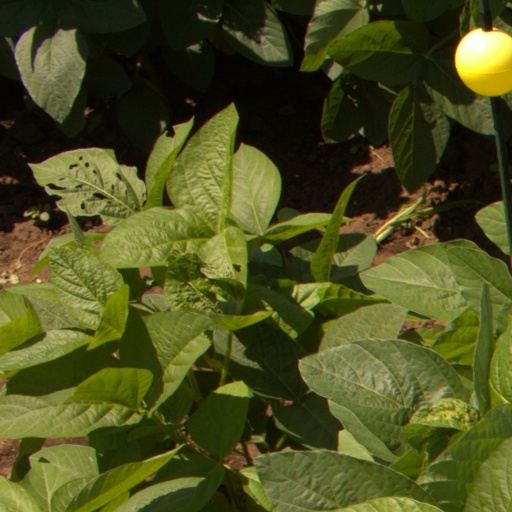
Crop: soybean